Jimmy Robinson (recording engineer)

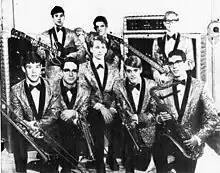
Jimmy Robinson (front, far right) with The Revolution

Jimmy Robinson was born July 29, 1950, in Washington D.C. to James K. Robinson I and Louise H. Robinson and spent his early childhood growing up in College Park, Maryland. At an early age Robinson took a strong interest in music and electronics while attending schools in the Washington metropolitan area and began playing saxophone aged 12 with various bands before joining in the band "The Nowhere Men" at the age of 18 in 1968.